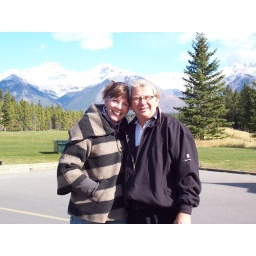
Richard and Ruth enjoying an afternoon in Banff before flying home